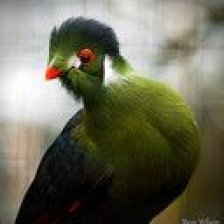
Species: WHITE CHEEKED TURACO
Scientific name: TAURACO LEUCOTIS